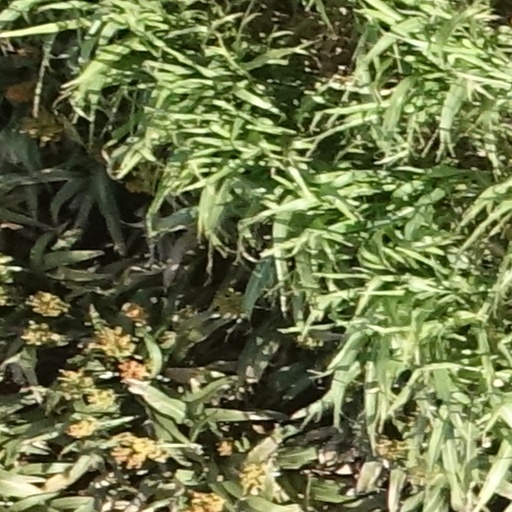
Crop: sorghum